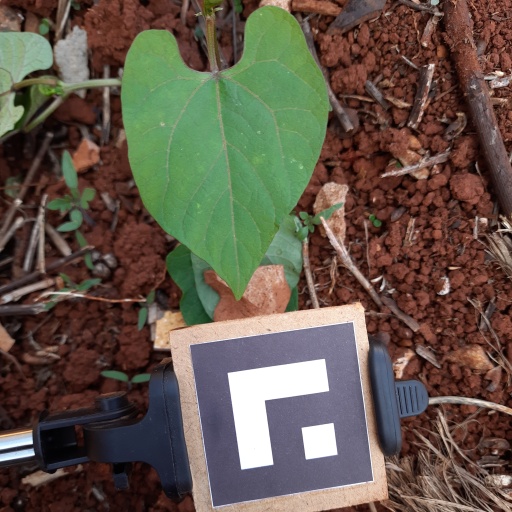
Observations: flat surface, no eating holes, under shade, insect on surface